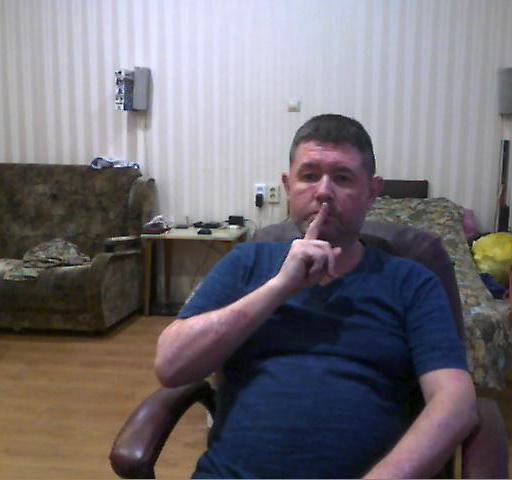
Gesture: mute